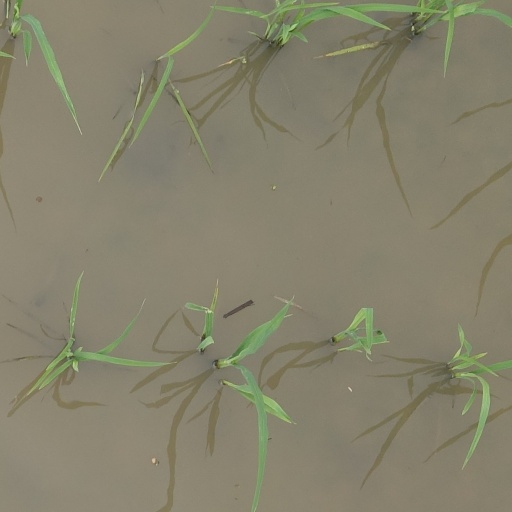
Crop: rice